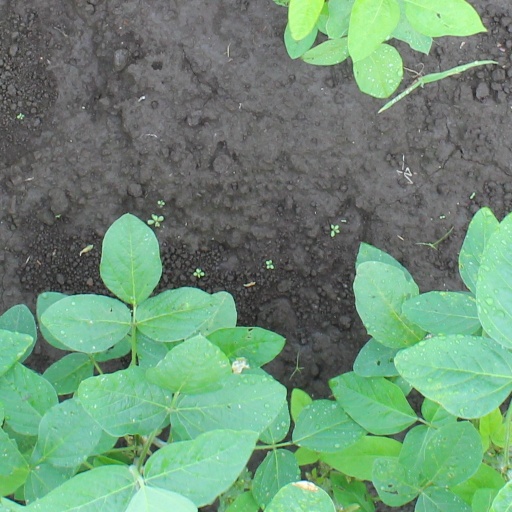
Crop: soybean